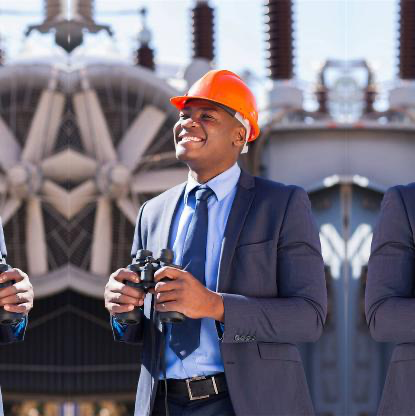
Objects in the image:
label: helmet